Mission San Carlos Borromeo de Carmelo

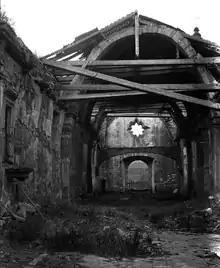
Interior view of the church building and its fallen roof tiles in 1880 prior to restoration

When Mexico ceded California to the United States following the Mexican–American War, the 1848 Treaty of Guadalupe Hidalgo provided that the land grants would be honored, but required that the owners provide legal proof of their title. As required by the Land Act of 1851, Archbishop Joseph Sadoc Alemany filed a claim on February 19, 1853, on behalf of the Roman Catholic Church. He sought return of all former mission lands in the State. The state agreed to return the original mission buildings, cemeteries, and gardens to the church.